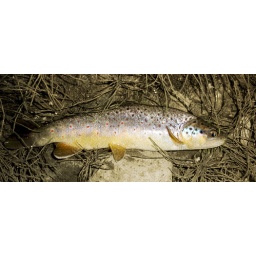
golden brown in grass texture